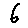
Label: 6